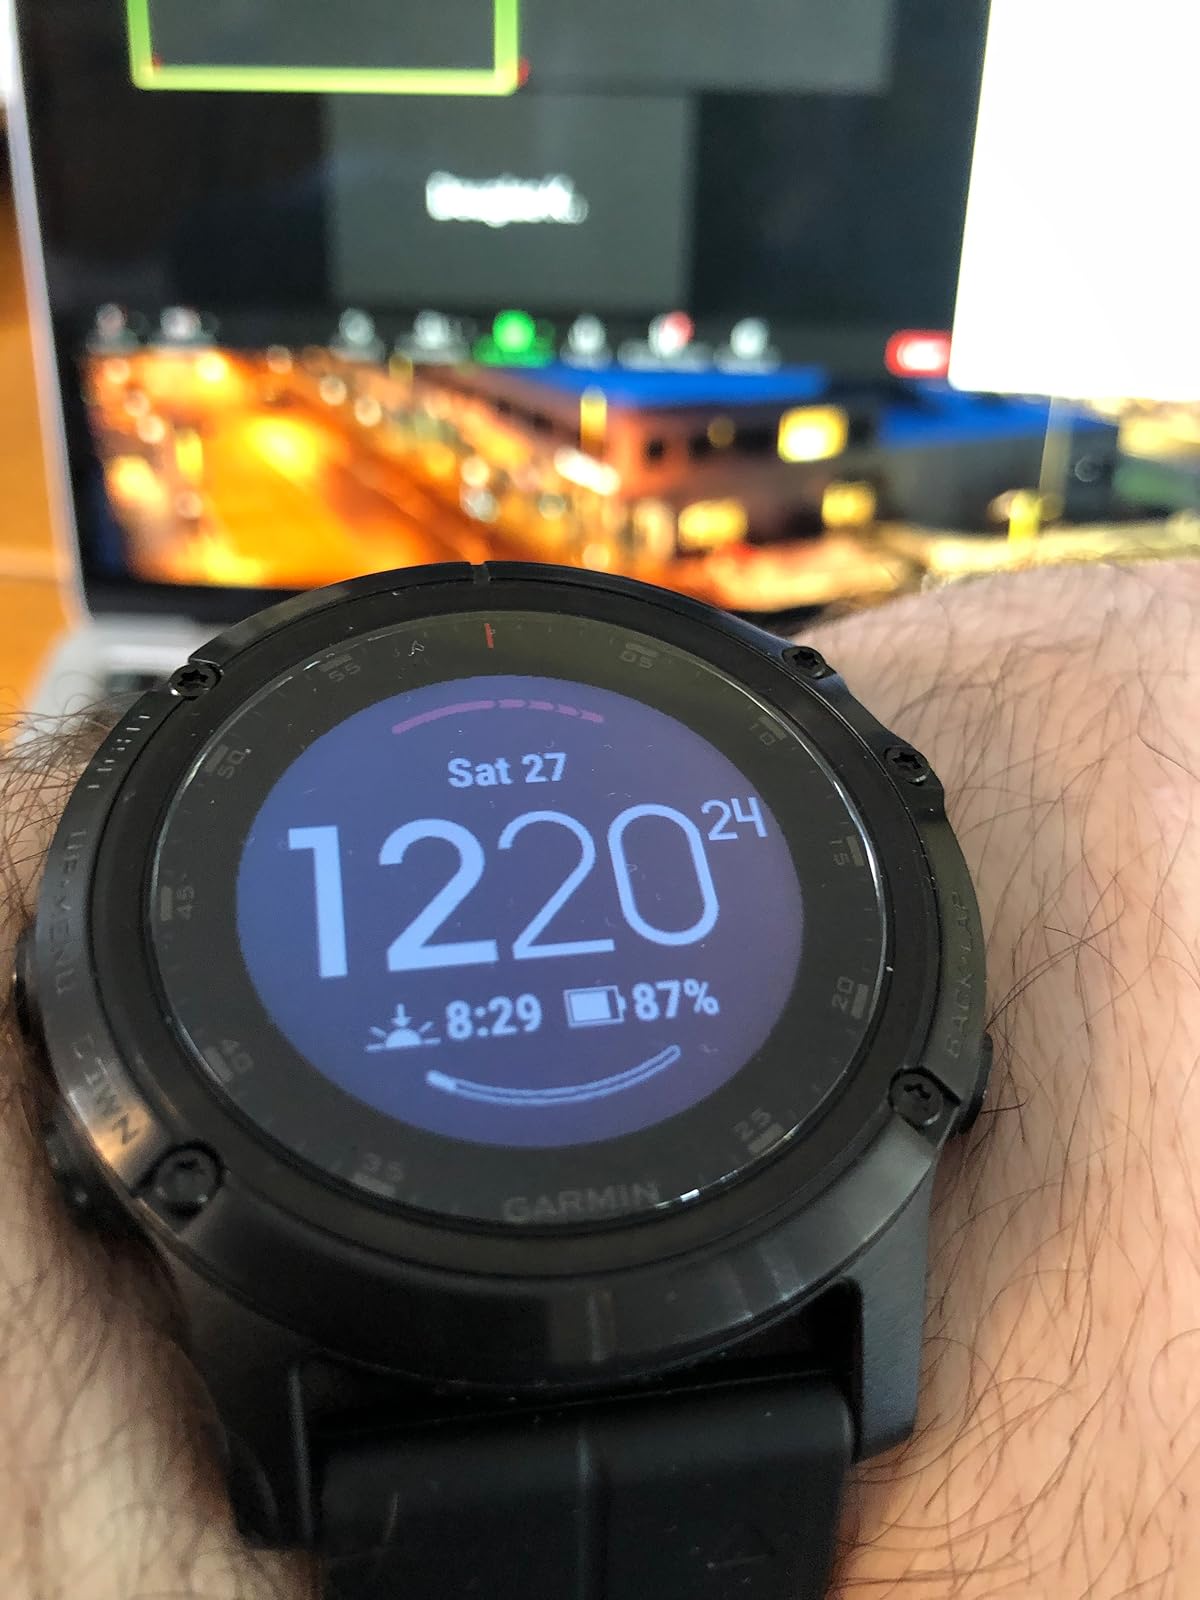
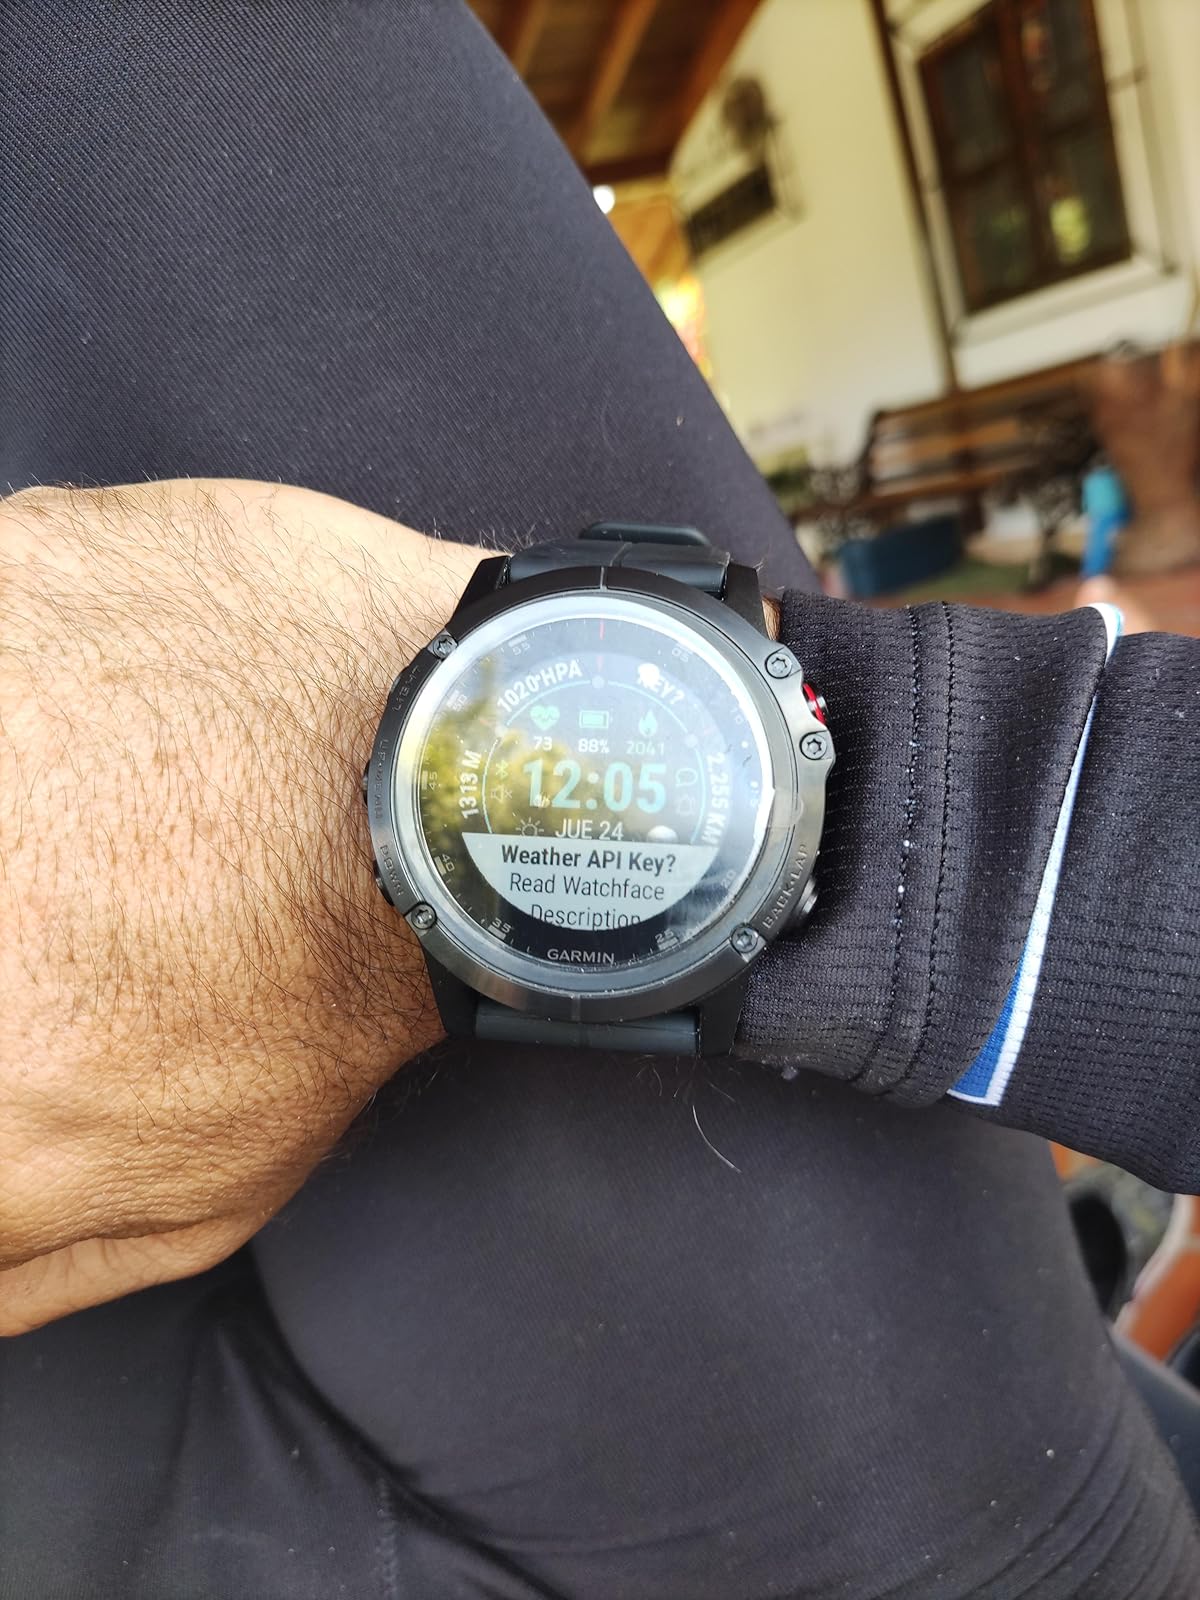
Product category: smartwatch
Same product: yes